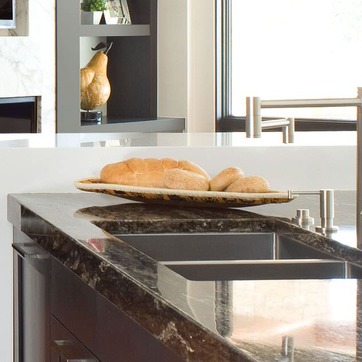
Material: food